Portslade

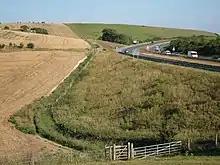
Cockroost Bottom

To the north is Mile Oak and the A27 road which separates the built-up area from a number of special downland areas, which include Cockroost Hill to the northwest, Mount Zion to the northeast and Cockroost Bottom separating the two.